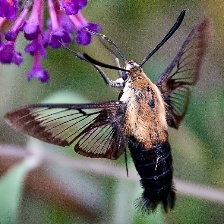
Species: CLEARWING MOTH